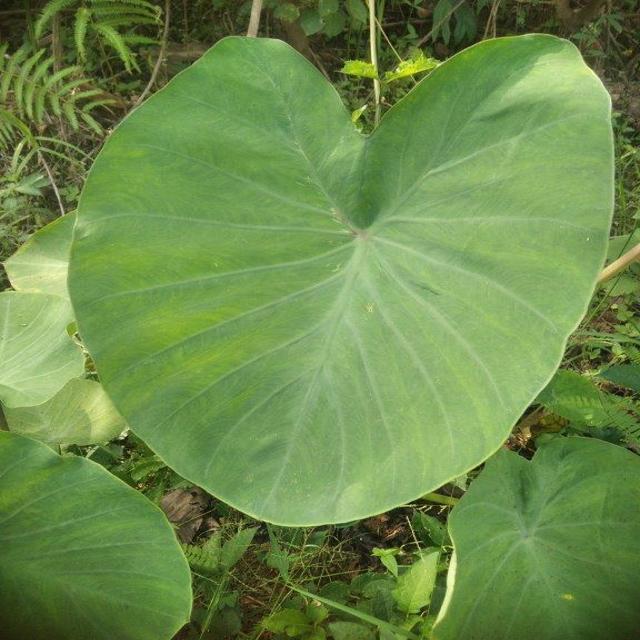
Label: Healthy